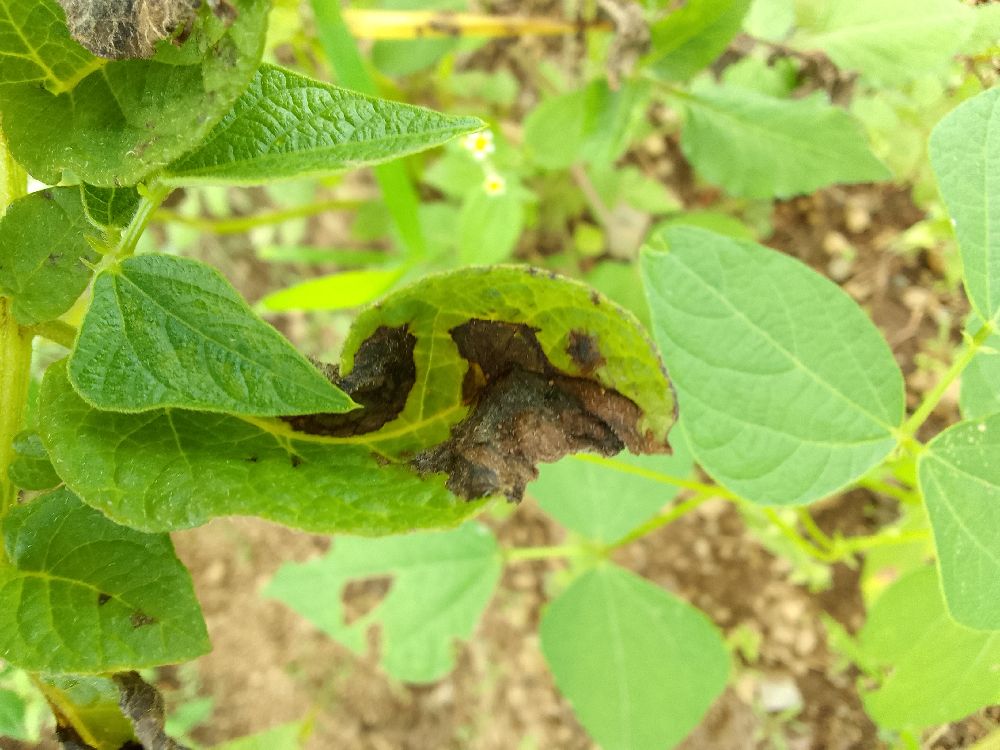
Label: Late blight